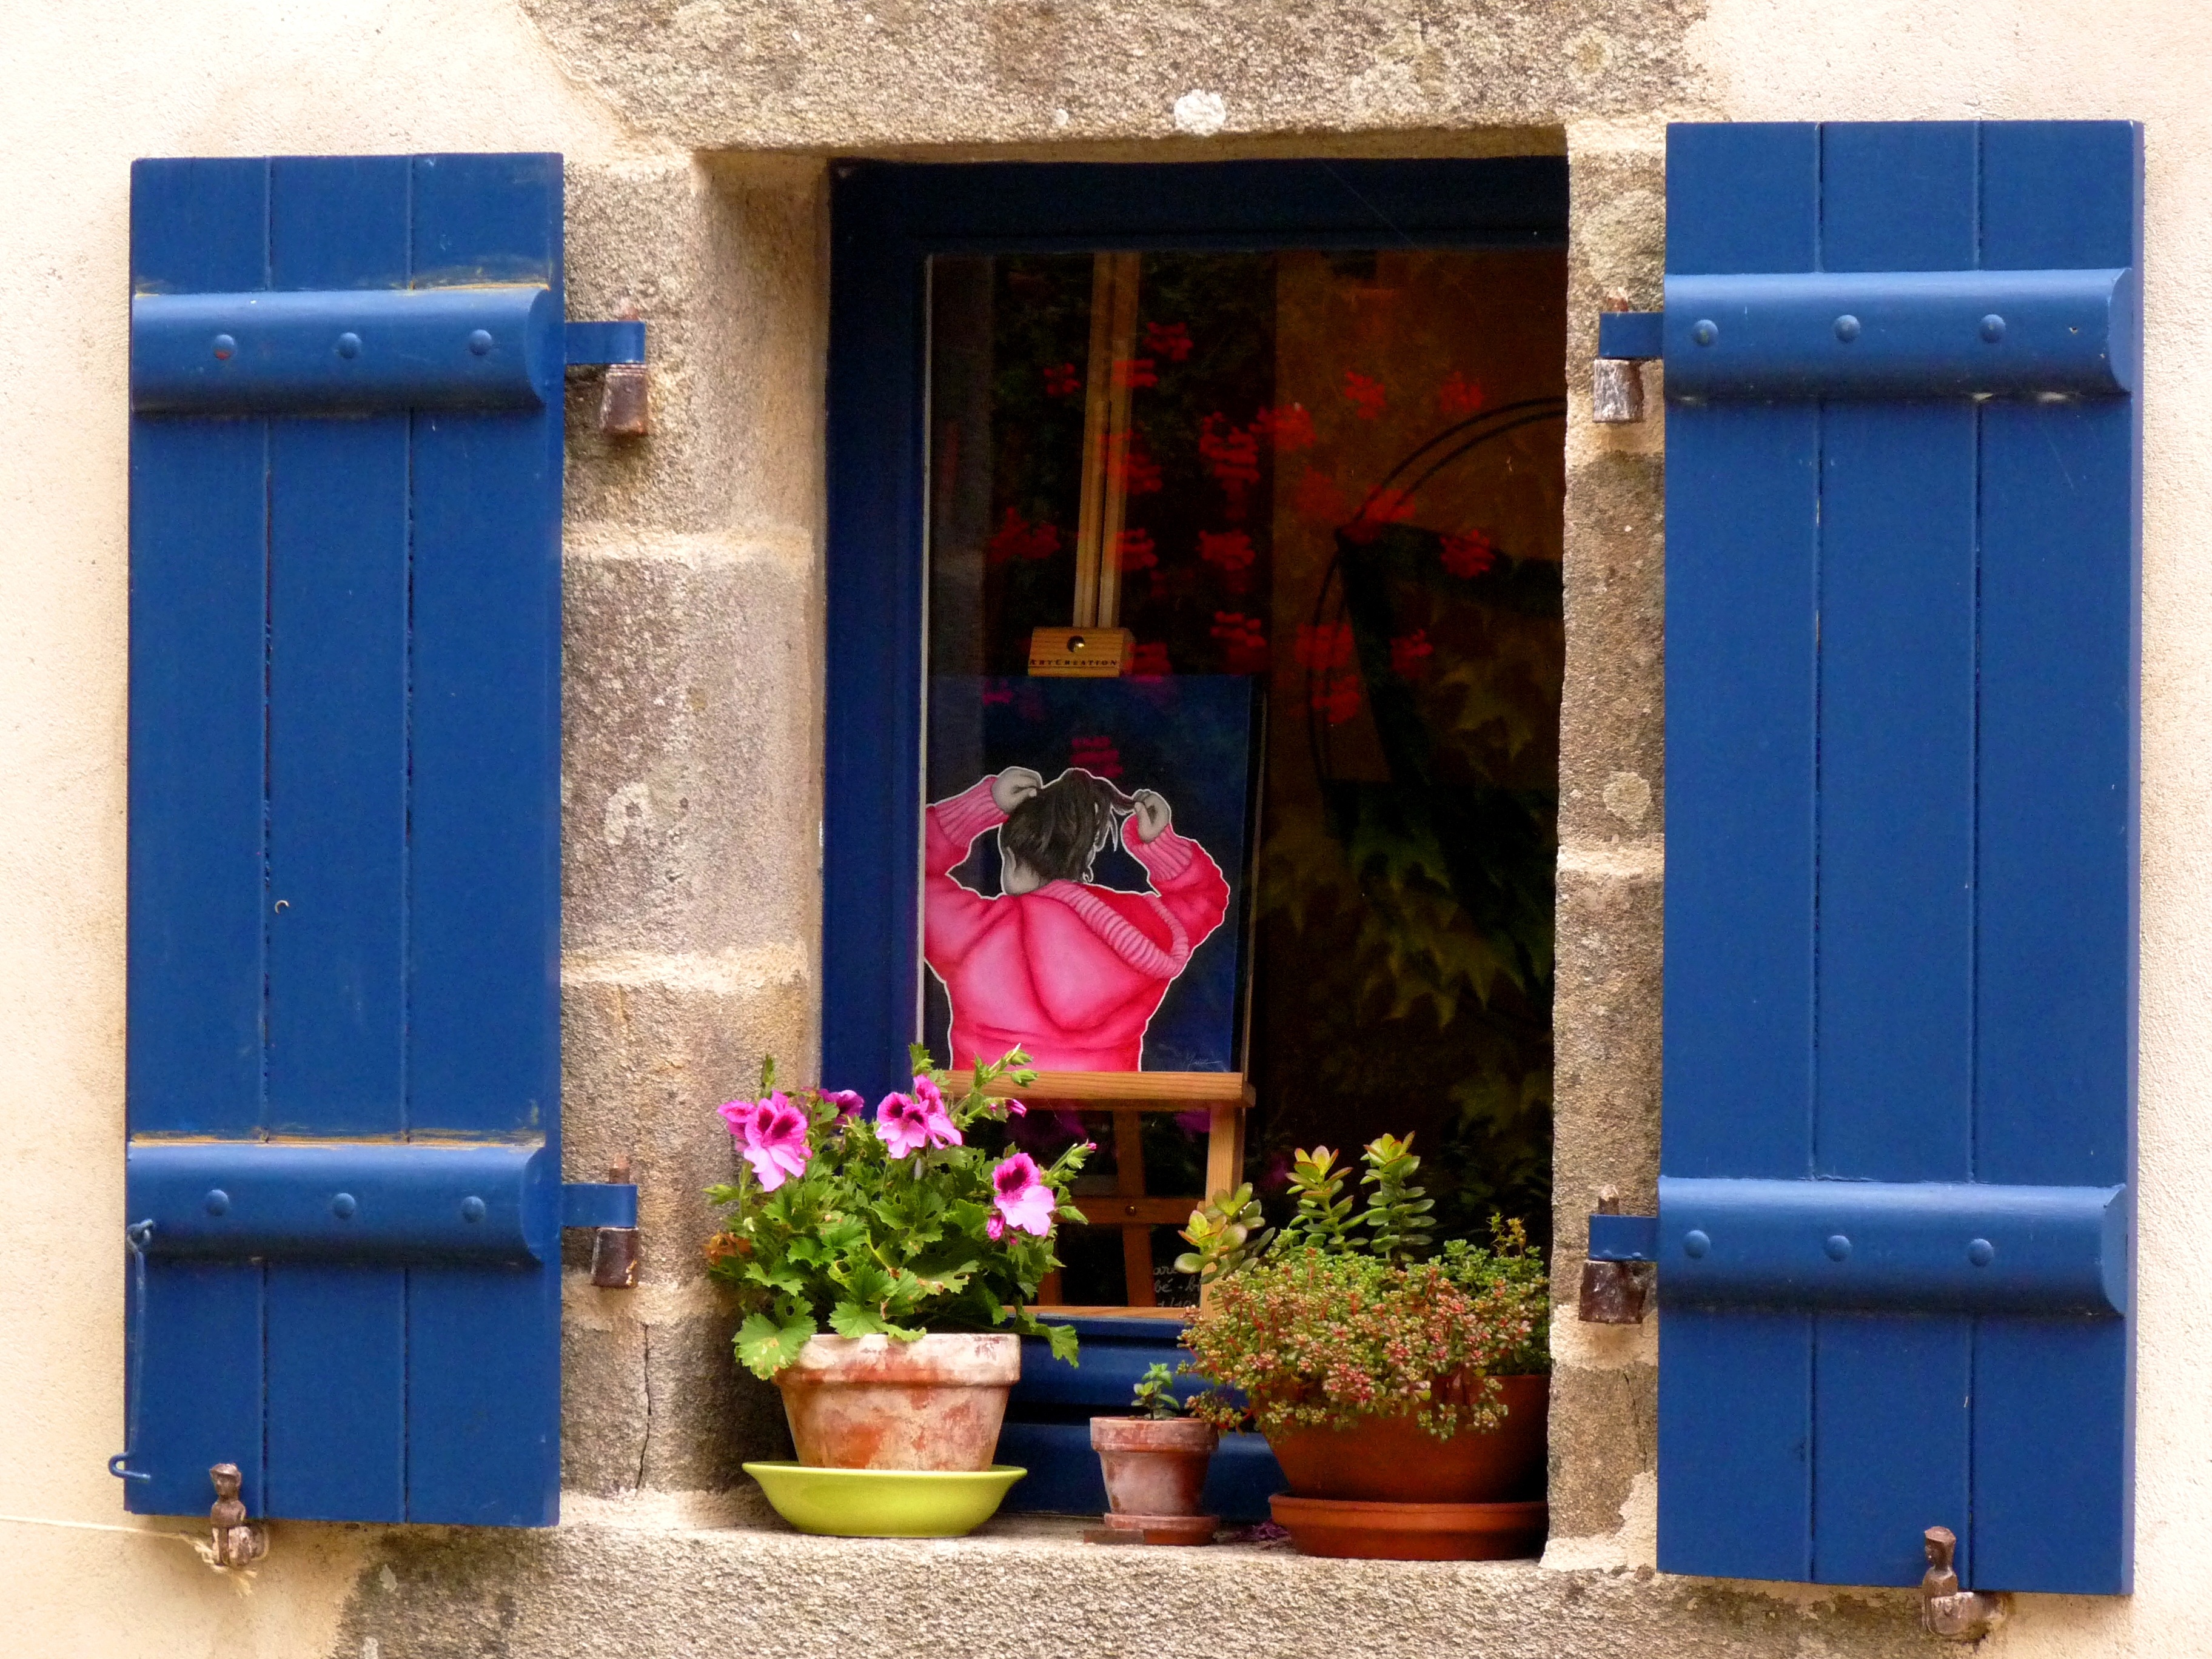
architecture, window, building, atmosphere, home, wall, shed, color, facade, blue, furniture, room, door, ornament, flowers, interior design, modern architecture, mood, masonry, lost places, housewife, man made object, window covering, outdoor structure